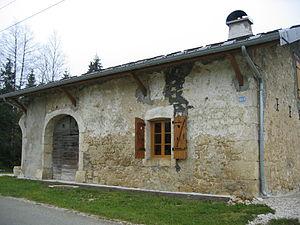
Les Grands Malheurs est un roman de l'écrivain Bernard Clavel publié en 2005 qu'il a écrit entre les années 2000 et 2003.
Le département du Jura est un département français nommé d'après le massif du Jura, du gaulois juris qui signifie « forêt de montagne ». C'est un des huit départements de la région Bourgogne-Franche-Comté. Il fait partie de la région historique et culturelle de Franche-Comté. Sa préfecture est Lons-le-Saunier.
L'Espagnol est un roman de l'écrivain Bernard Clavel publié en 1959 aux éditions Robert Laffont.